YZ Cassiopeiae

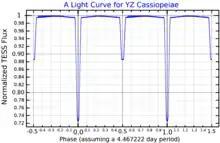
A light curve for YZ Cassiopeiae, plotted from "TESS" data

The primary star in the YZ Cassiopeiae system is a white subgiant (main sequence) star of spectral type A1Vm and 2.31 solar masses with a less massive main sequence dwarf star of type F2V and 1.35 .